Christopher Charles Benninger

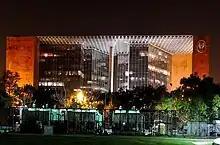
LIC New Delhi designed in 1986

Benninger's designs include the LIC New Delhi, Indian Institute of Technology, Hyderabad, the Indian Institute of Management, Calcutta, the Bajaj Institute of Technology, Suzlon One Earth Global Headquarters in Pune, the Mahindra United World College of India, the Samundra Institute of Maritime Studies, the YMCA International Camp in Nilshi, India, the Kirloskar Institute of Advanced Management Studies, Azim Premji University, in Bengaluru, 23 Metro Stations in Pune, and Tata Institute of Fundamental Research. Benninger's work has been noted as one of the first instances of critical regionalism in India.